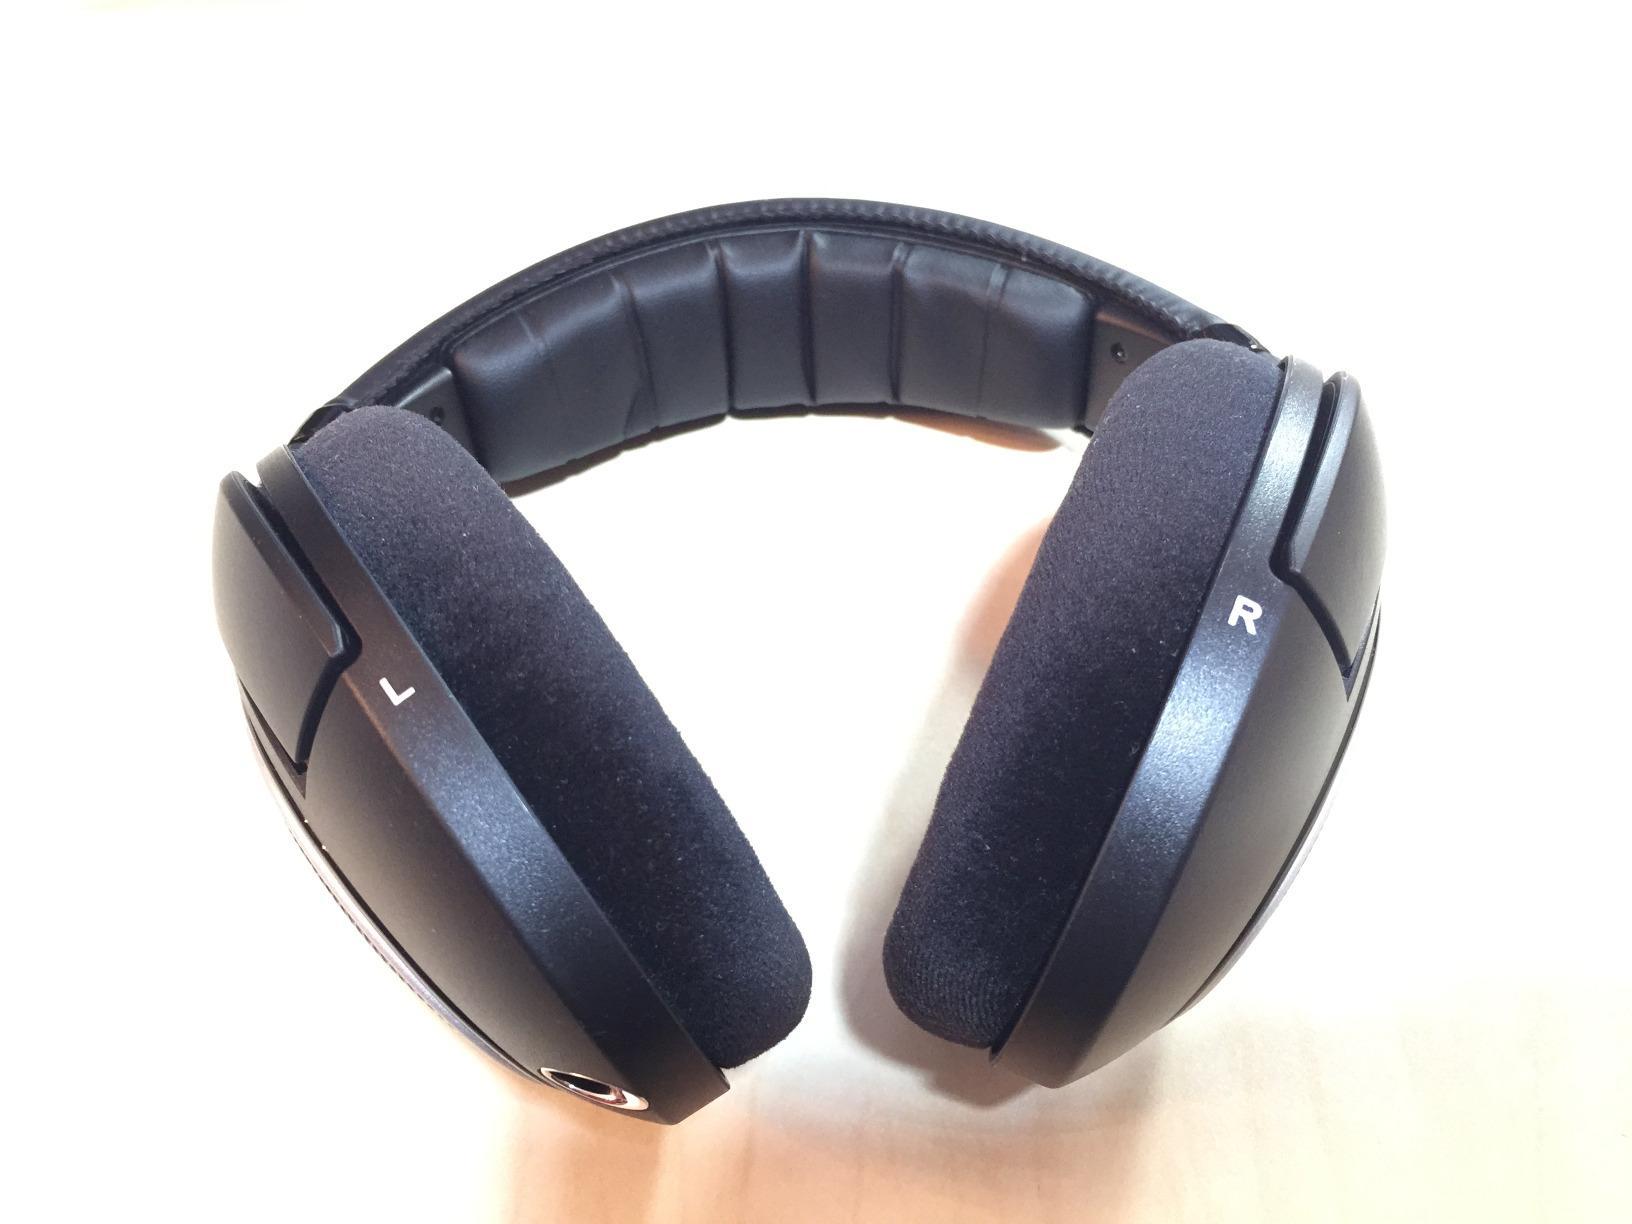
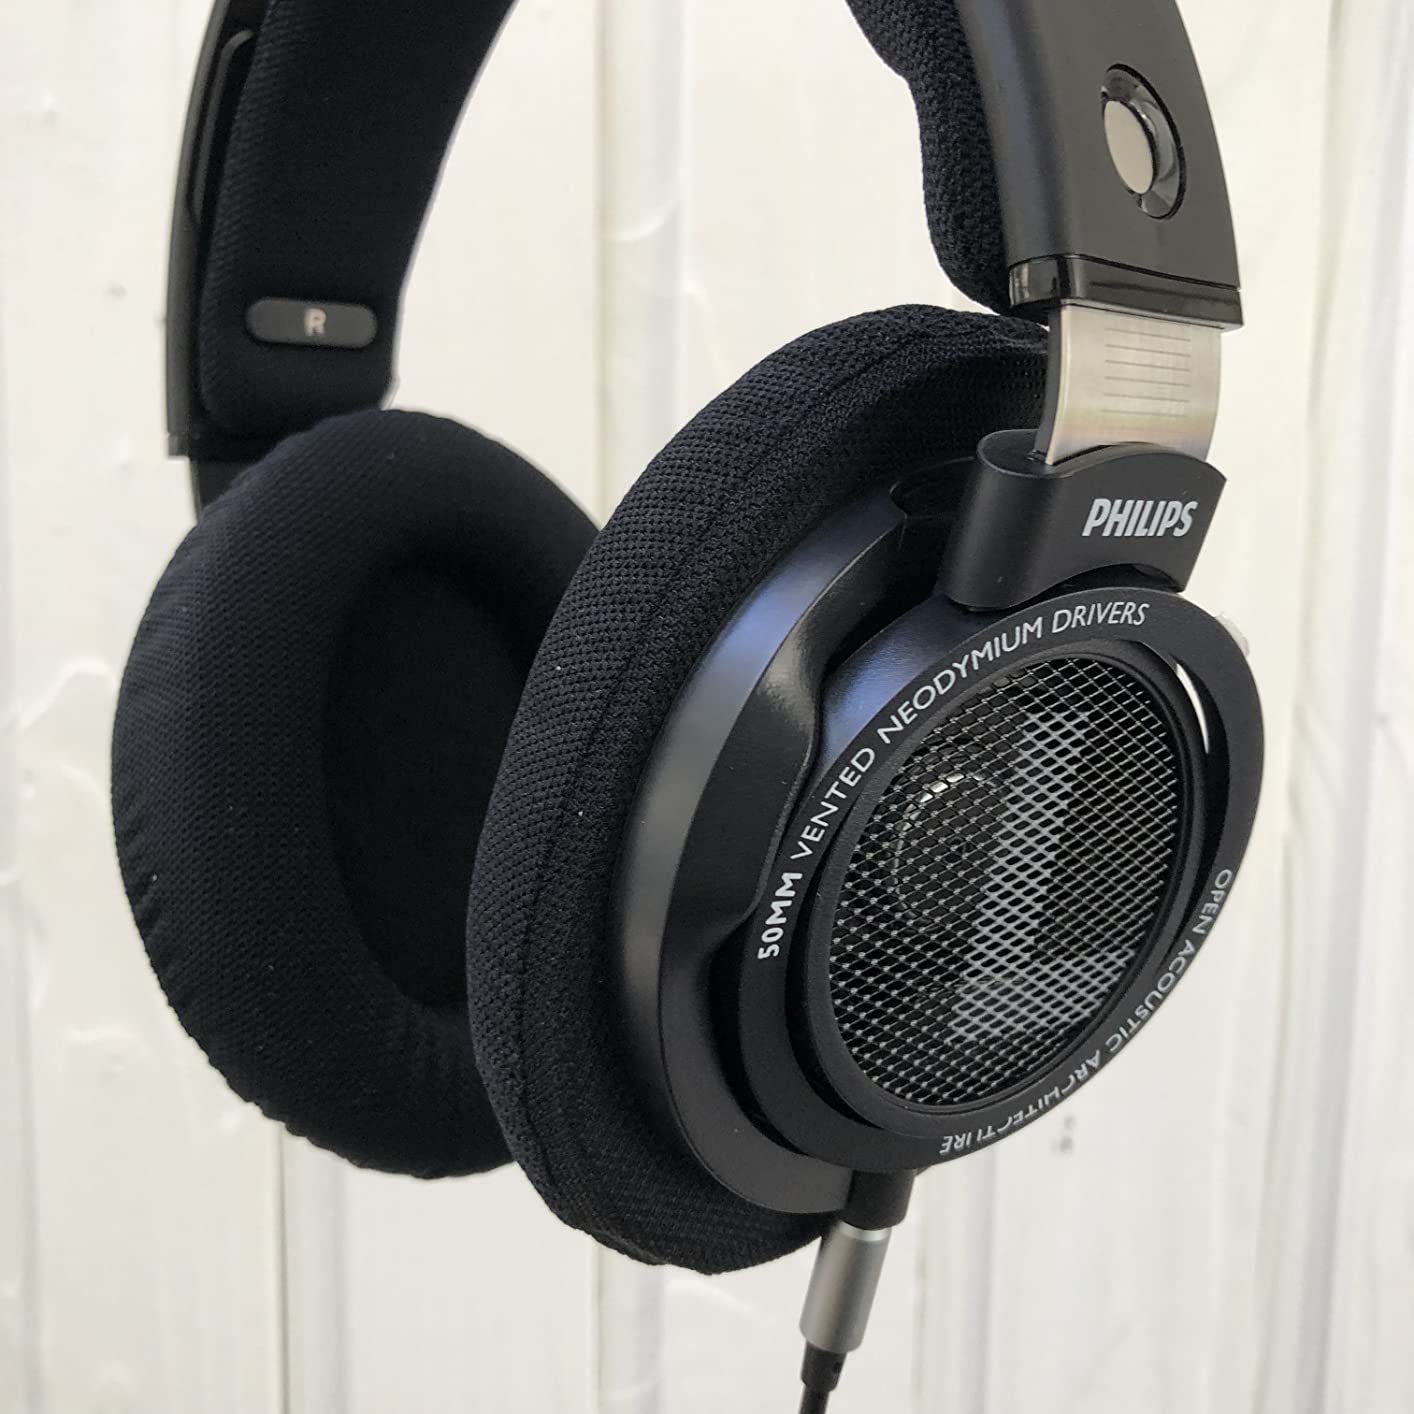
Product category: headphones
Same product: no